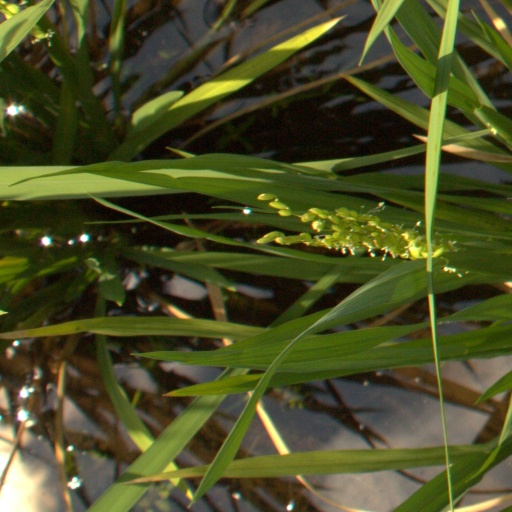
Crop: rice